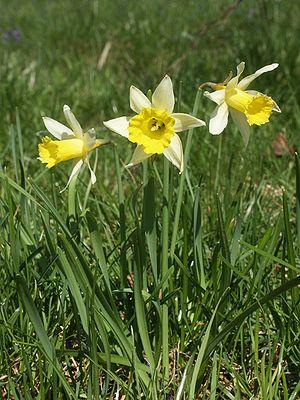
Le Narcisse jaune ou Narcisse trompette est une espèce de plantes monocotylédones à bulbe du genre des Narcisses et de la famille des Amaryllidacées. C’est le narcisse le plus commun d'Europe. Il a dans le langage courant de très nombreux noms vernaculaires en usage plus ou moins localement.